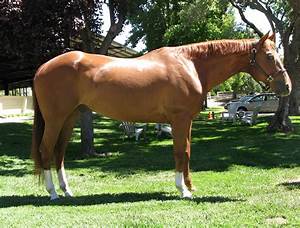
Label: horse